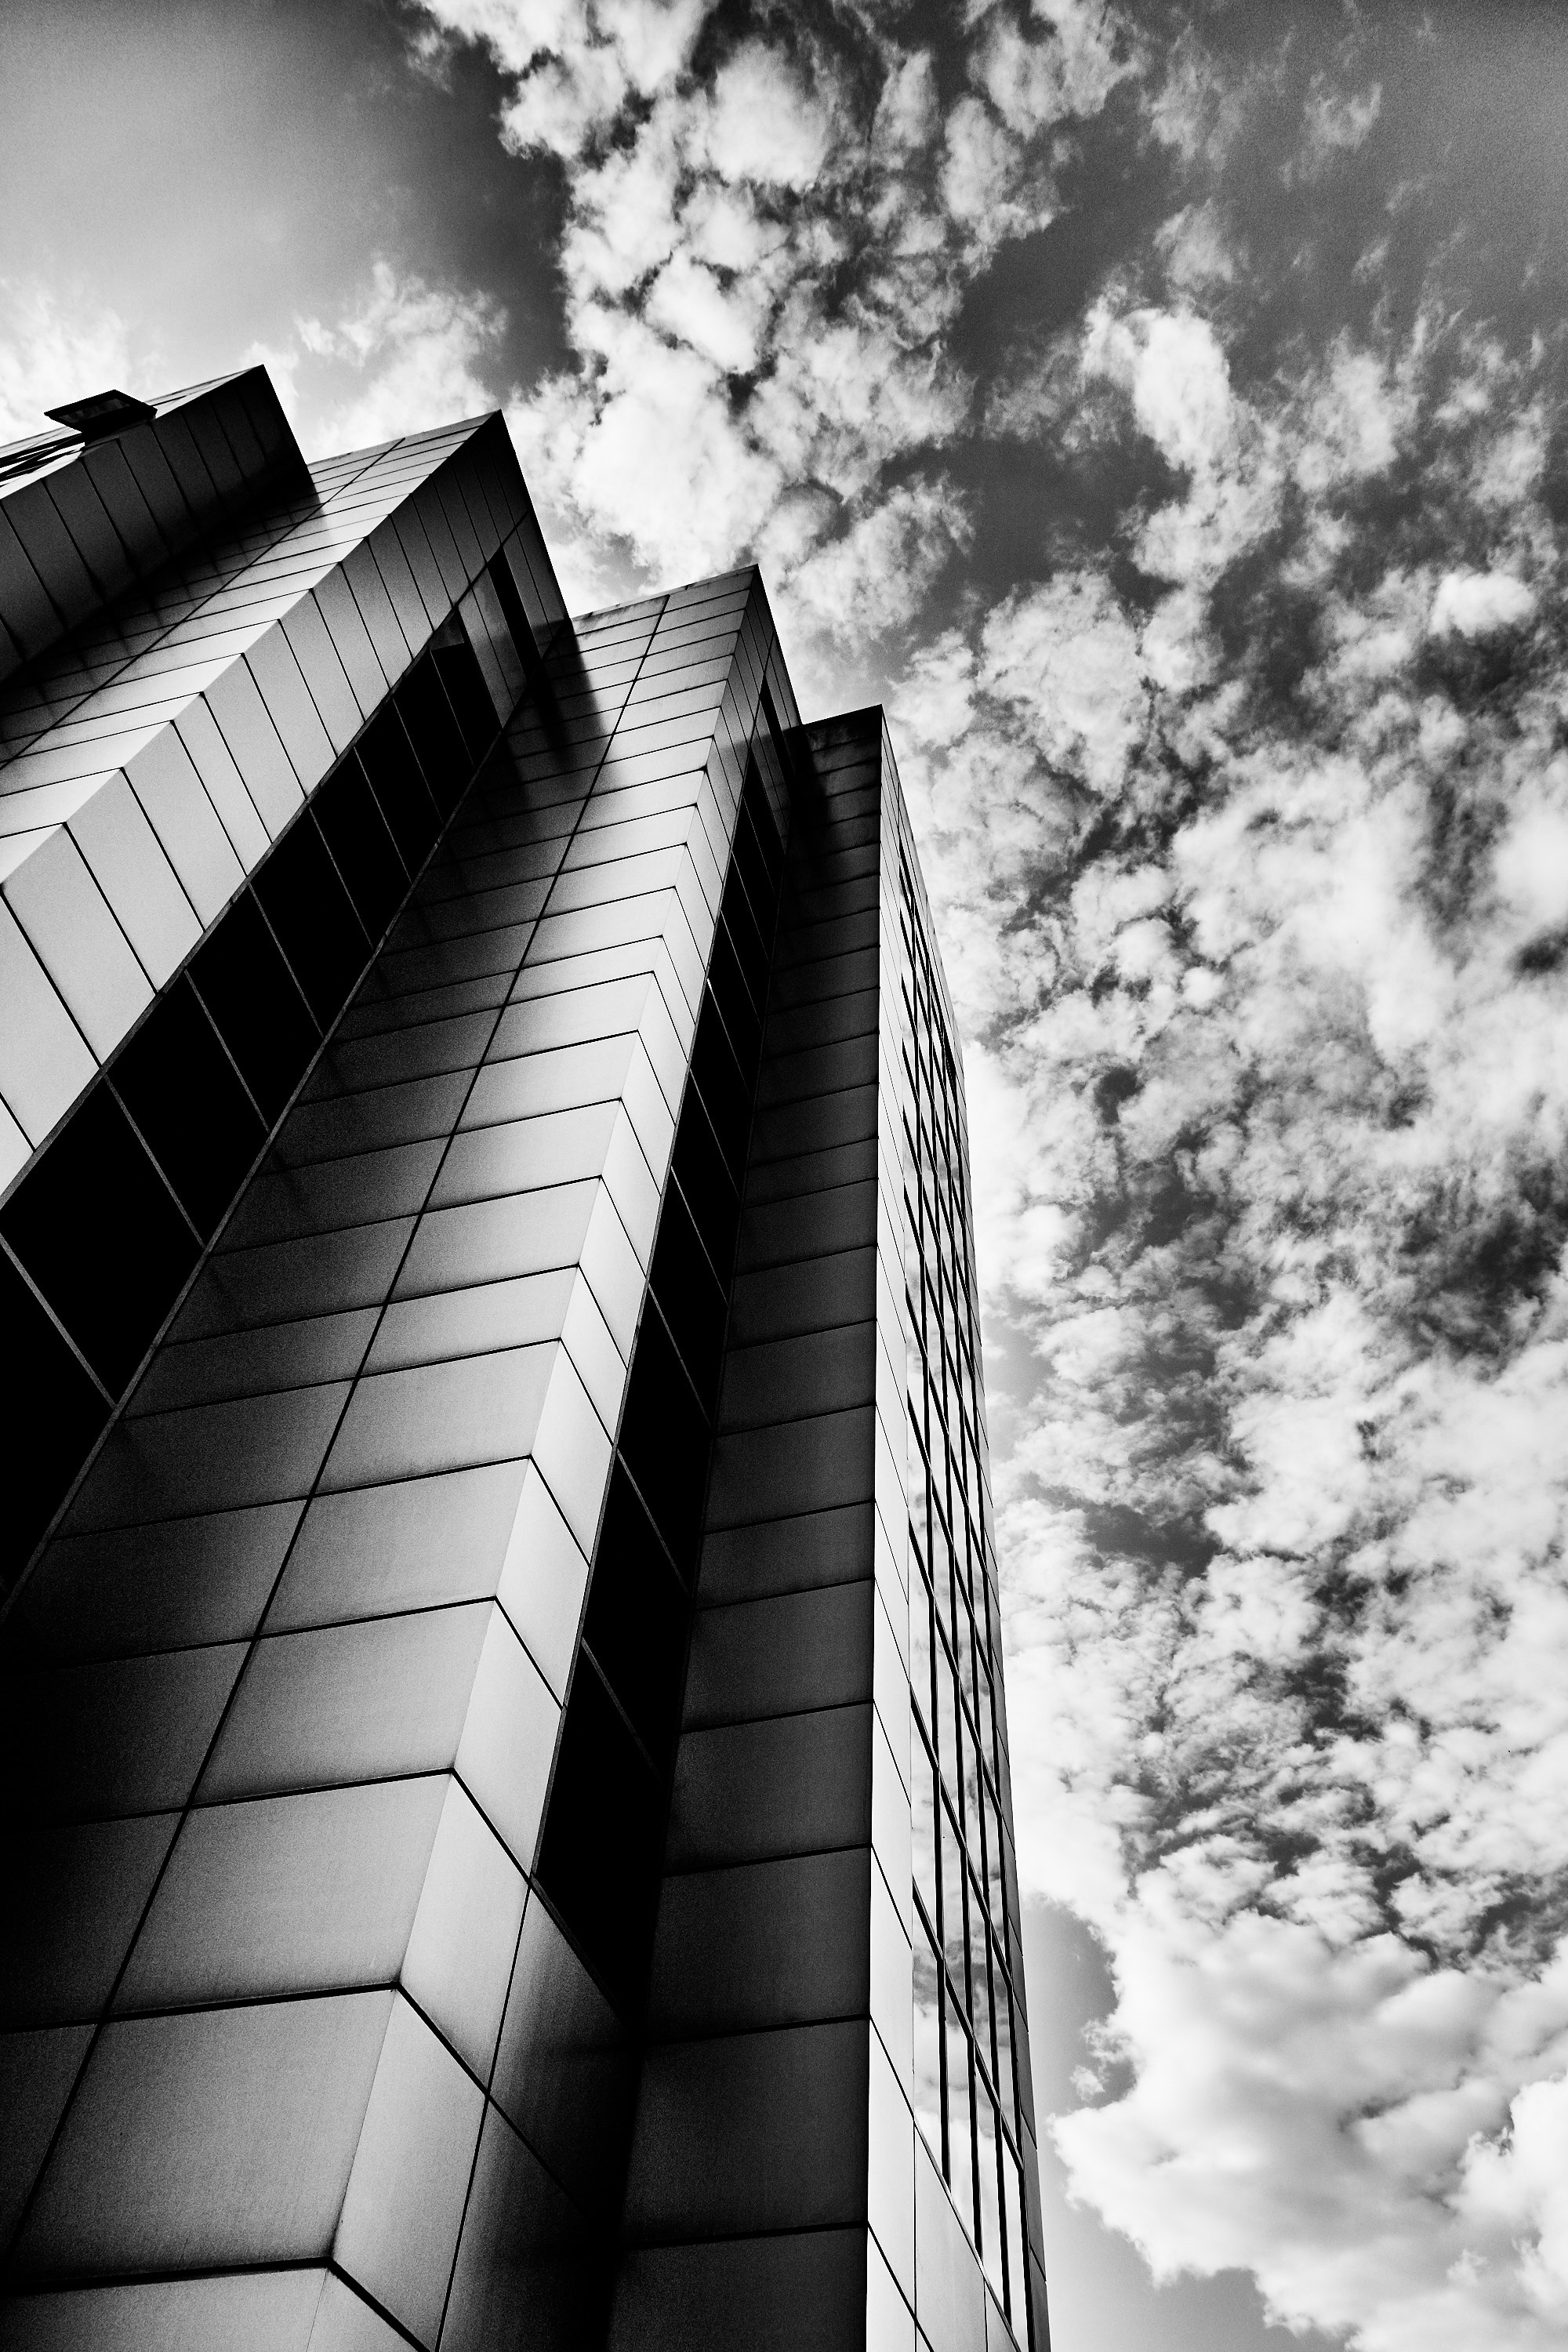
black and white, architecture, sky, white, photography, sunlight, skyscraper, line, reflection, black, monochrome, symmetry, shape, monochrome photography